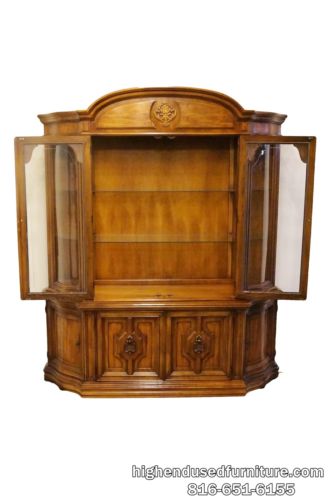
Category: cabinet